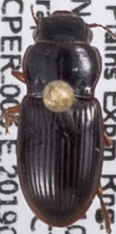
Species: Cratacanthus dubius
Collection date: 2019-07-31
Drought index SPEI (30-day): -0.952
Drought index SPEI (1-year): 0.63
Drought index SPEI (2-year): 0.47